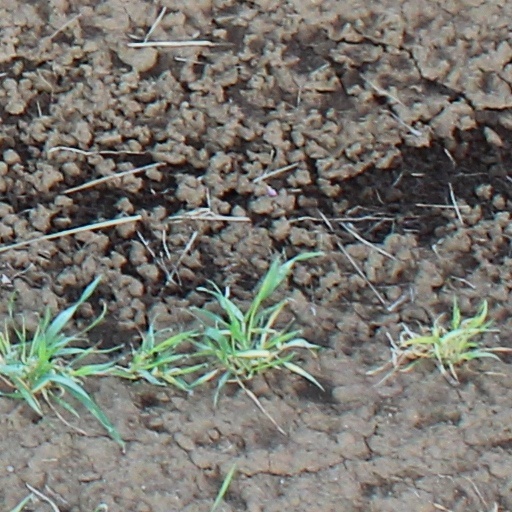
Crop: wheat